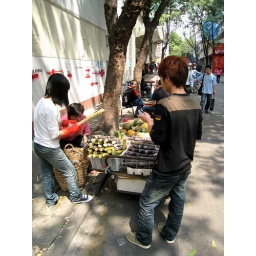
A young boy is buying a sugar cane in the street